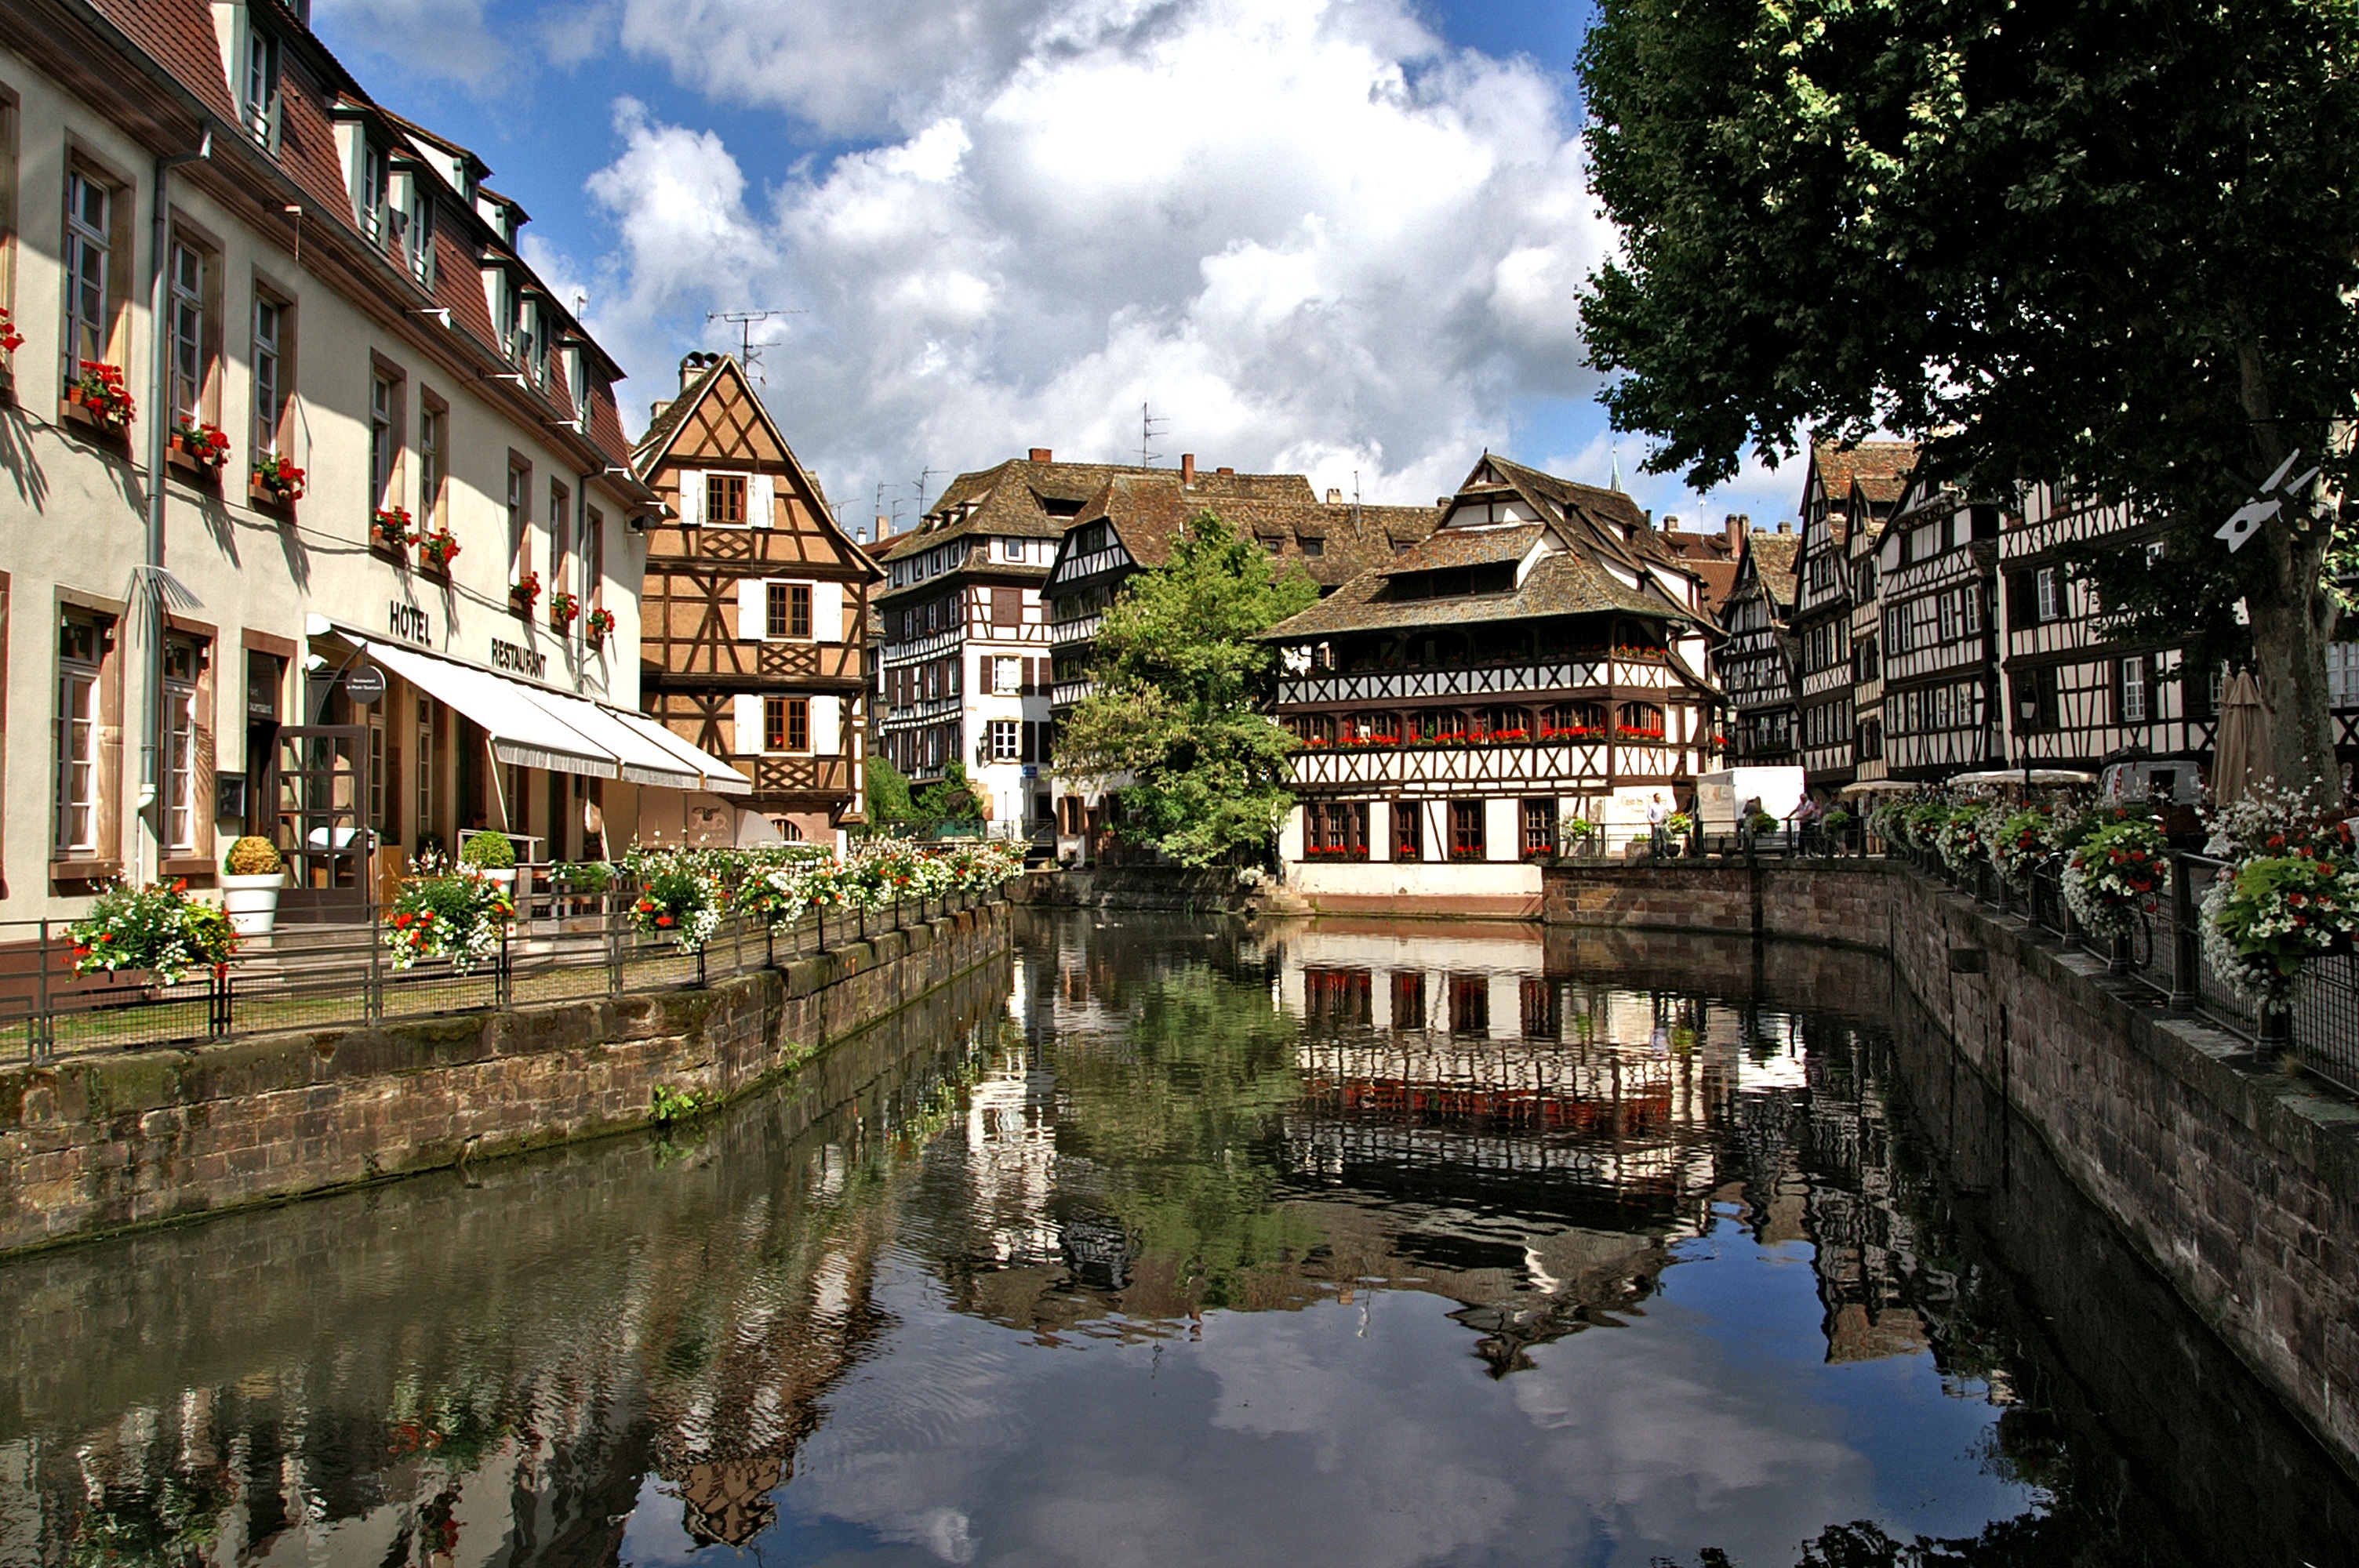
town, chateau, palace, city, river, canal, cityscape, travel, france, reflection, landmark, tourism, waterway, strasbourg, estate, alsace, neighbourhood, truss, water reflection, water channel, geographical feature, human settlement